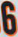
Number: 6